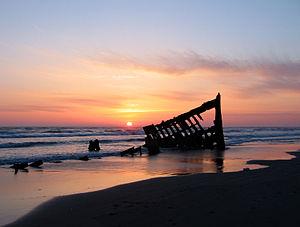
L'épave du Peter Iredale dans le parc d'état de Fort Stevens, en Oregon (USA). Le Peter Iredale s'est échoué en 1906.